Novo Hamburgo

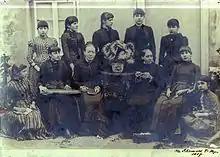
The first students of the Evangelical Foundation Teachers and Founders

The first school in Novo Hamburgo was founded in 1832, called Comunidade Evangélica Hamburgo Velho (Old Hamburg Evangelic Community). The school taught through the German language as that was the most common language at that time. The teaching material was poor and the provincial government was giving them little support. The central government at the time had no interest in investing in education and therefore would not release funds to the different provinces.